Macaron
Also known as:
ar - Arabic: حلوى مكرون
az - Azerbaijani: Makaron şirniyyatı
be - Belarusian: Макарон
bg - Bulgarian: Макарон
ca - Catalan: Macaró
cs - Czech: Makrónky
da - Danish: Makron
de - German: Macaron
el - Greek: Μακαρόν
en-simple - Simple English: Macaron
eo - Esperanto: Makarono
es - Spanish: Macarrón
et - Estonian: Makroon
eu - Basque: Makarroi
fa - Persian: ماکارون
fi - Finnish: Macaron
fr - French: Macaron
gl - Galician: Macaron
hr - Croatian: Makroni
hu - Hungarian: Macaron
hy - Armenian: Մակարոն
id - Indonesian: Makaron
io - Ido: Makarono
it - Italian: Macaron
ja - Japanese: マカロン
jv - Javanese: Macaron
ko - Korean: 마카롱
ky - Kyrgyz: Макарон
lo - Lao: ມາກາຣົງ
lv - Latvian: Mandeļu bezē
ms - Malay: Makaron
my - Burmese: မာခရွန်
nb - Norwegian Bokmål: Makroner
nl - Dutch: Macaron
pt - Portuguese: Macaron
ru - Russian: Макарон
sl - Slovenian: Makron
sr - Serbian: Макарон
sv - Swedish: Makron
th - Thai: มาการง
tr - Turkish: Makaron
uk - Ukrainian: Макарон
vi - Vietnamese: Macaron
yue - Cantonese: 馬卡龍
zh - Chinese: 馬卡龍
Category: dessert (sandwich cookie)
Cuisine: French
Associated cuisines: French
Area: France
Countries: France
Region: Western Europe

The dish is a sweet meringue-based confection made with egg white, icing sugar, granulated sugar, almond meal, and often food colouring.

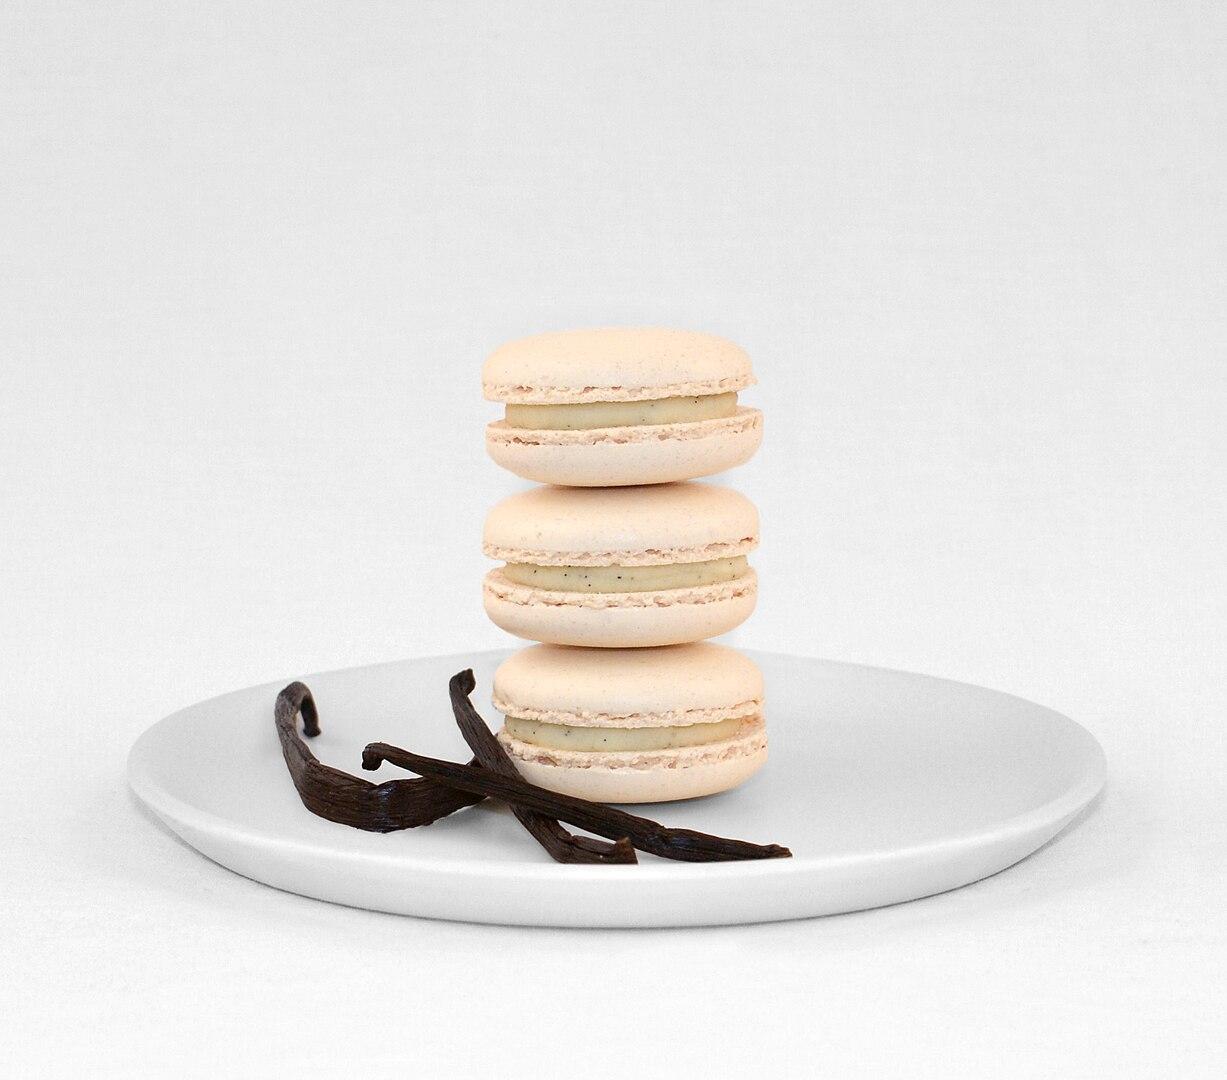
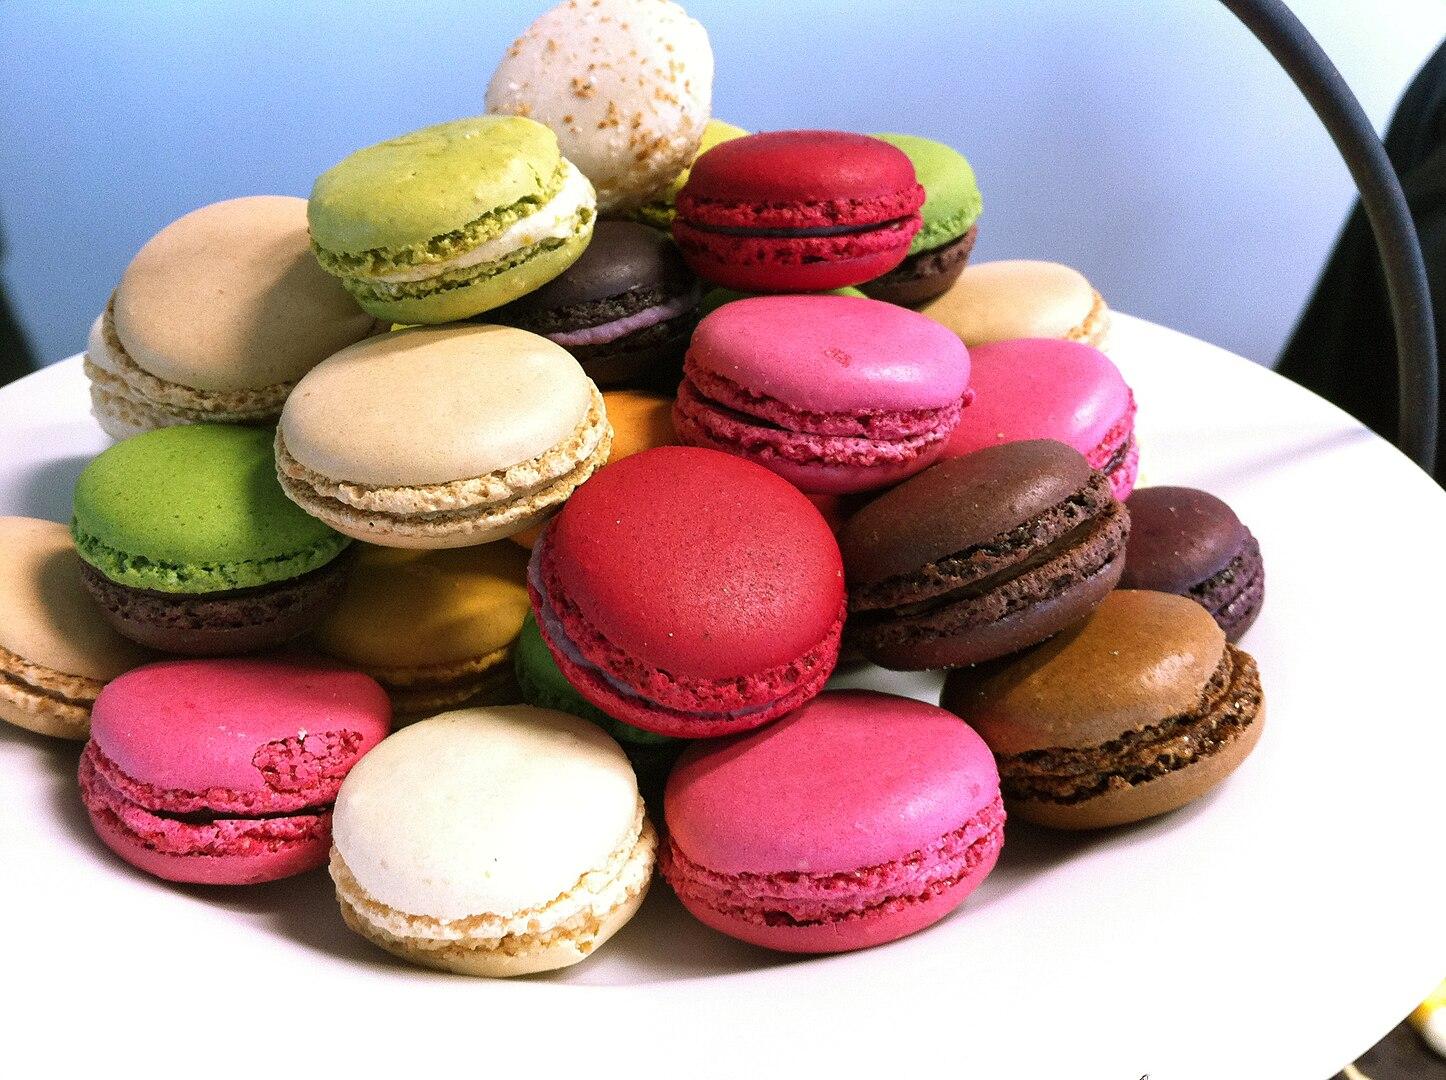
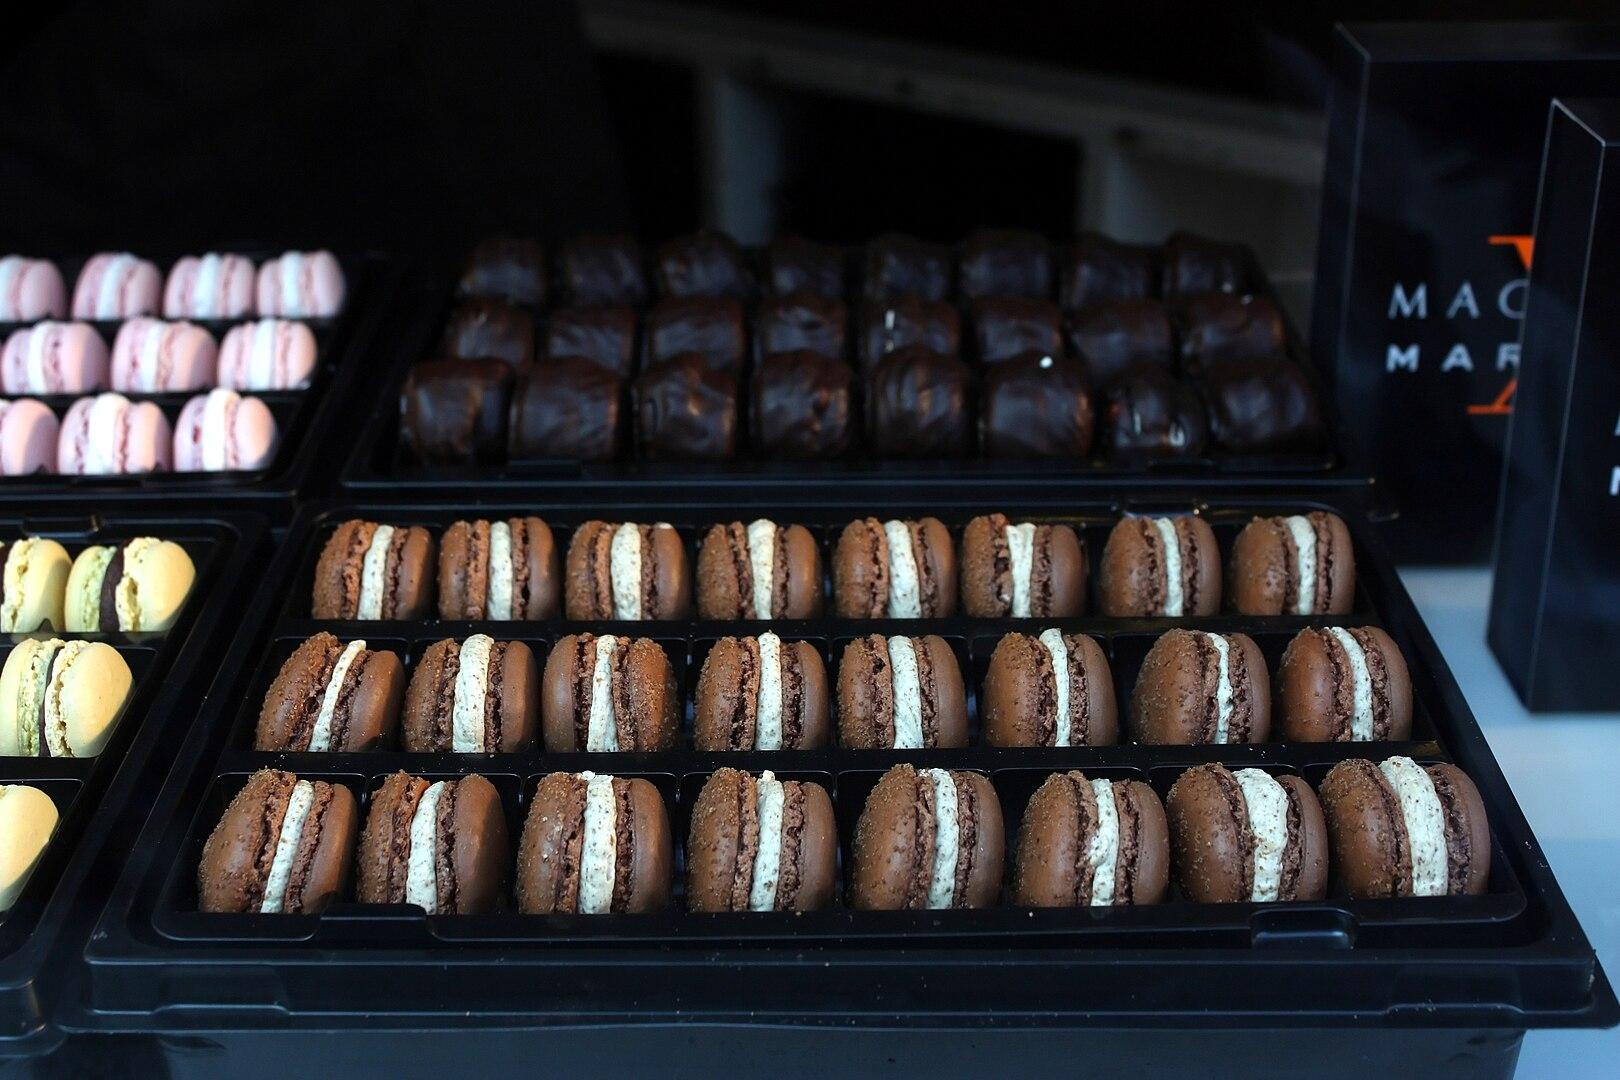